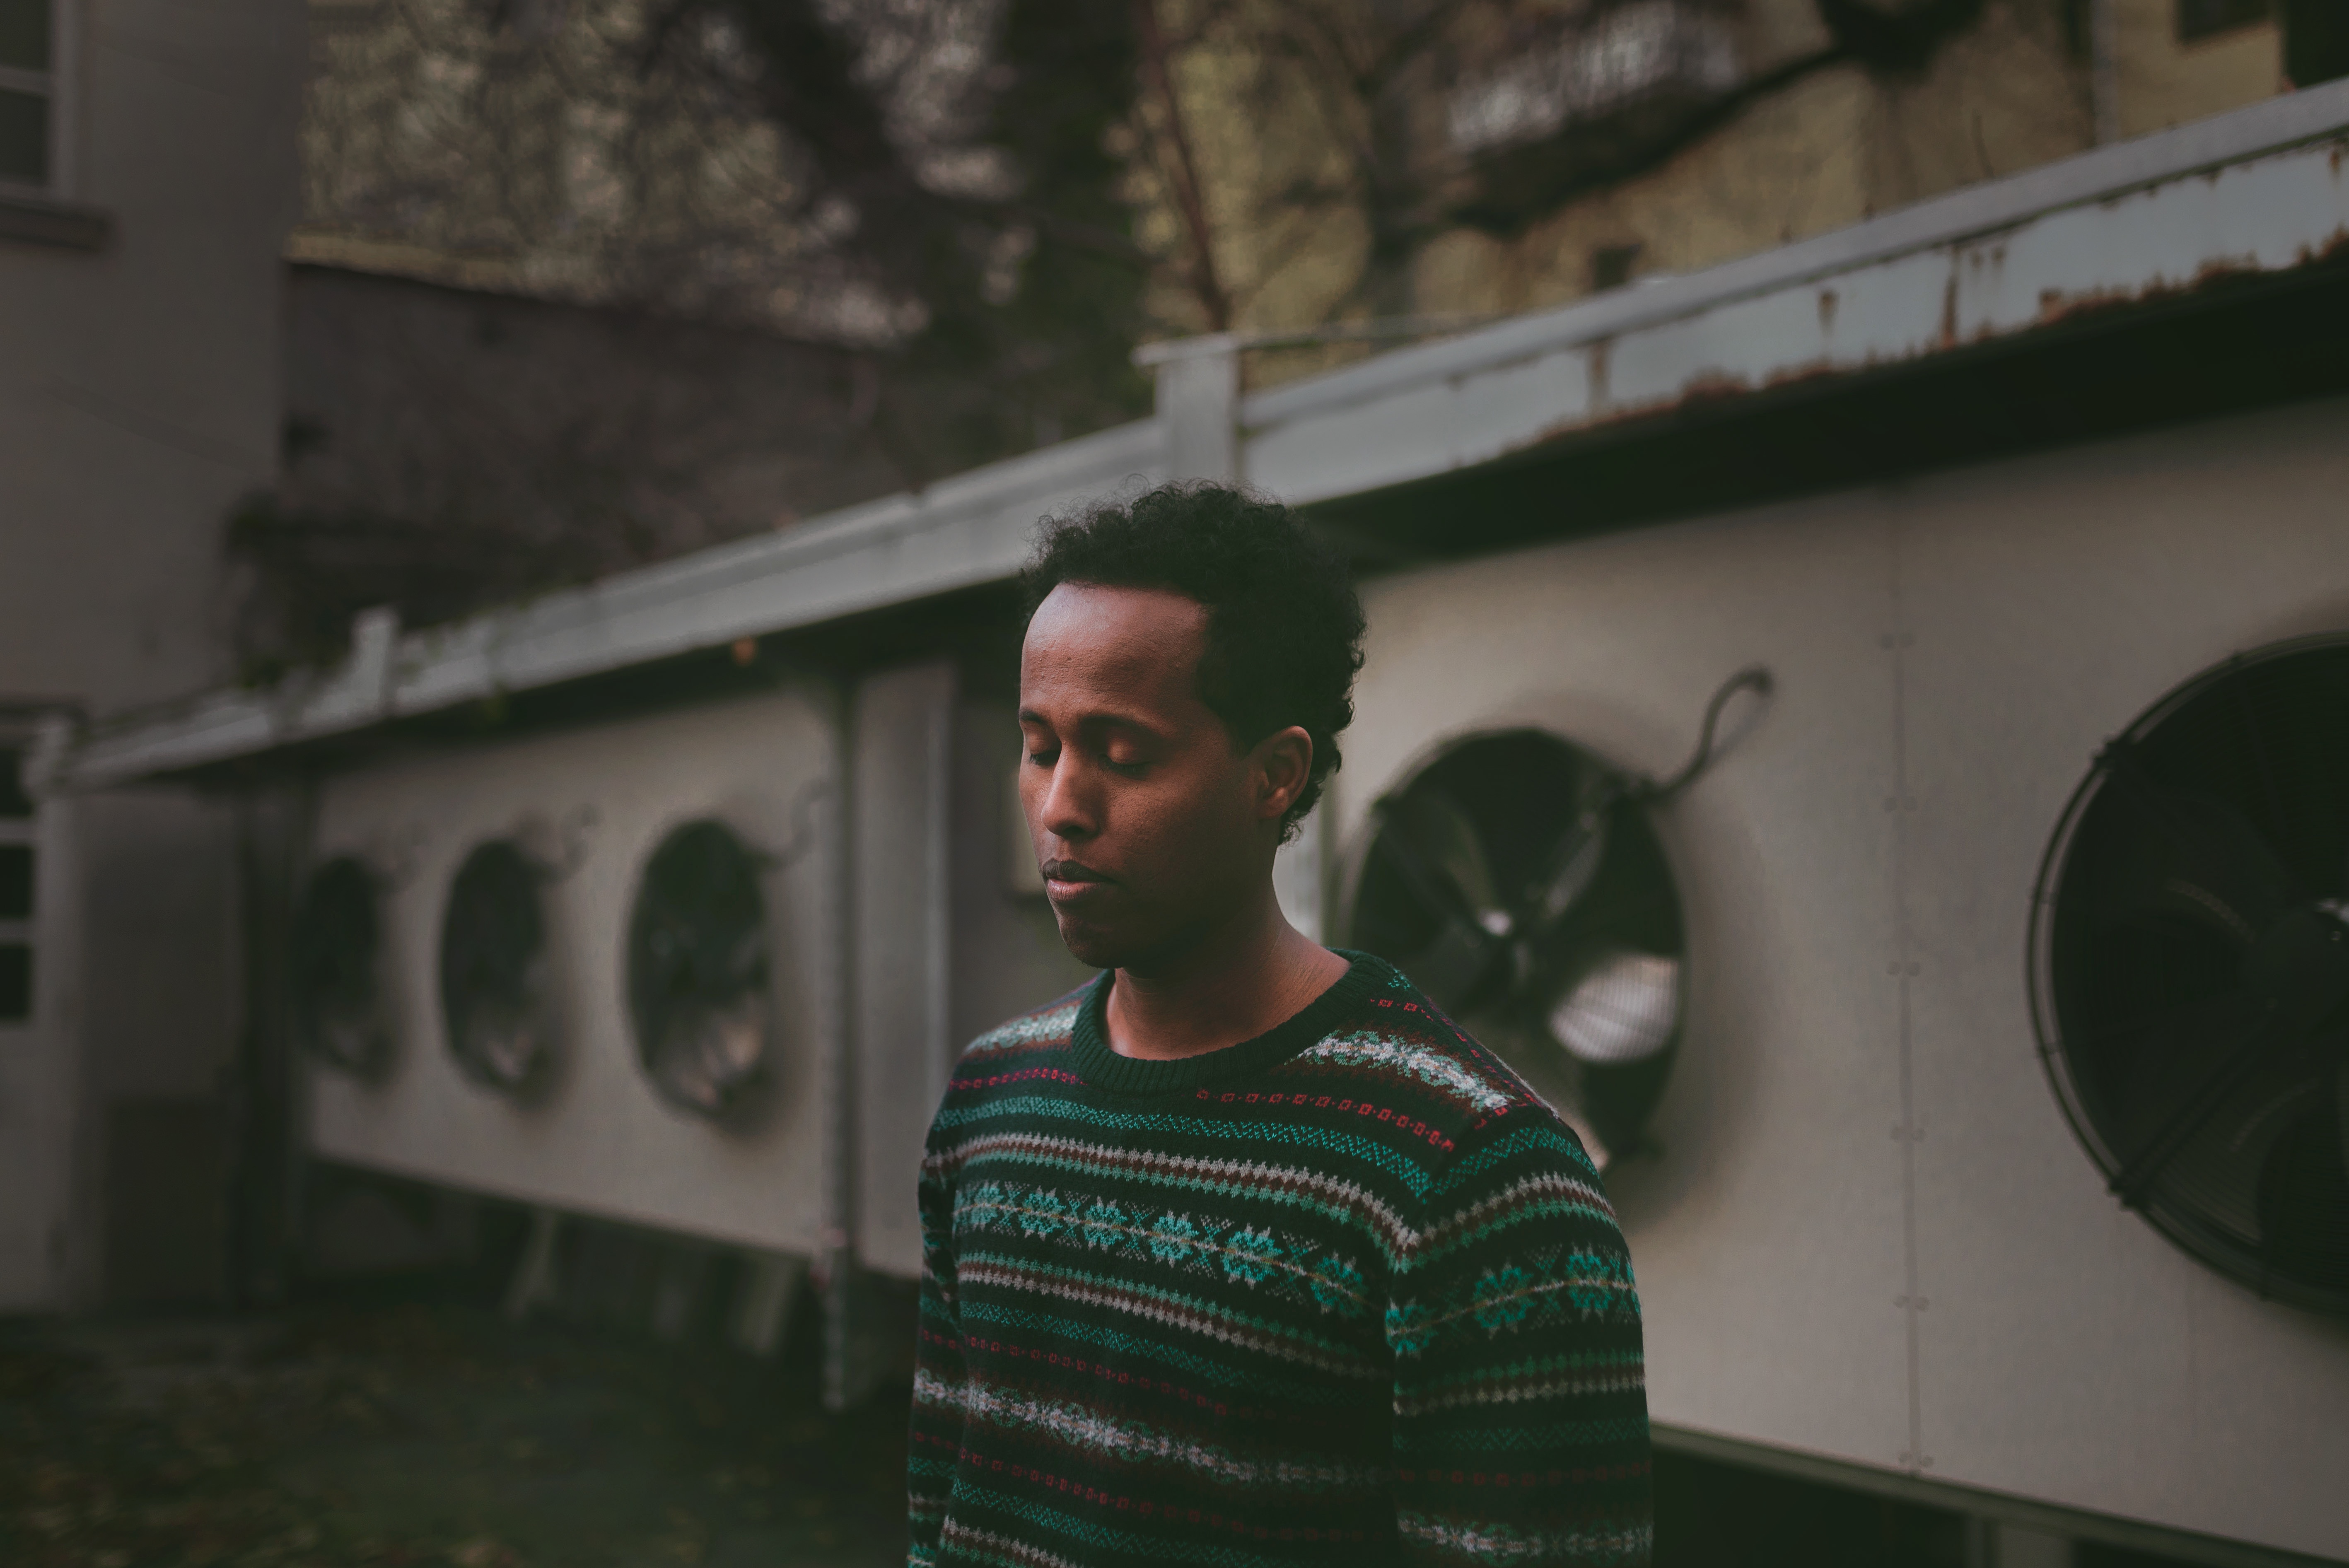
color, art, photograph, image